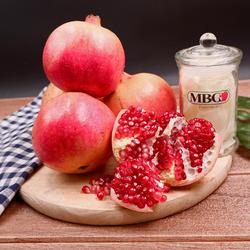
Label: Pomegranate